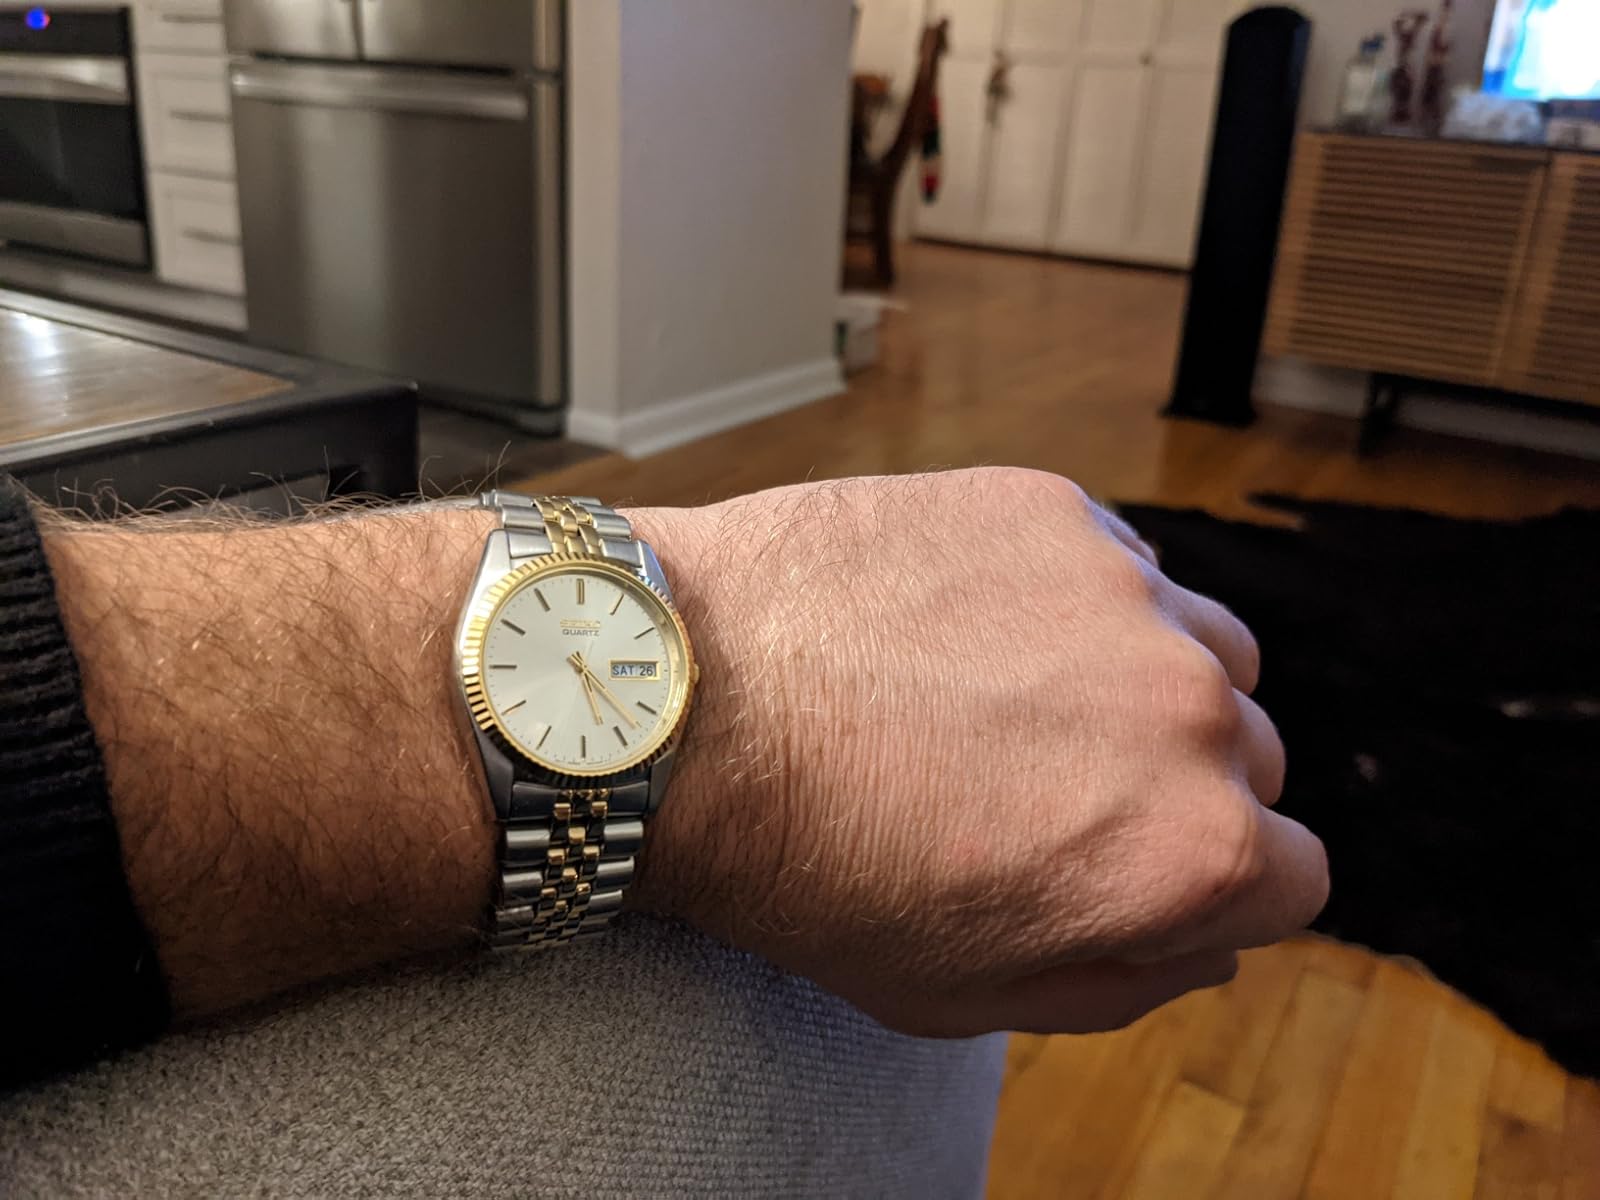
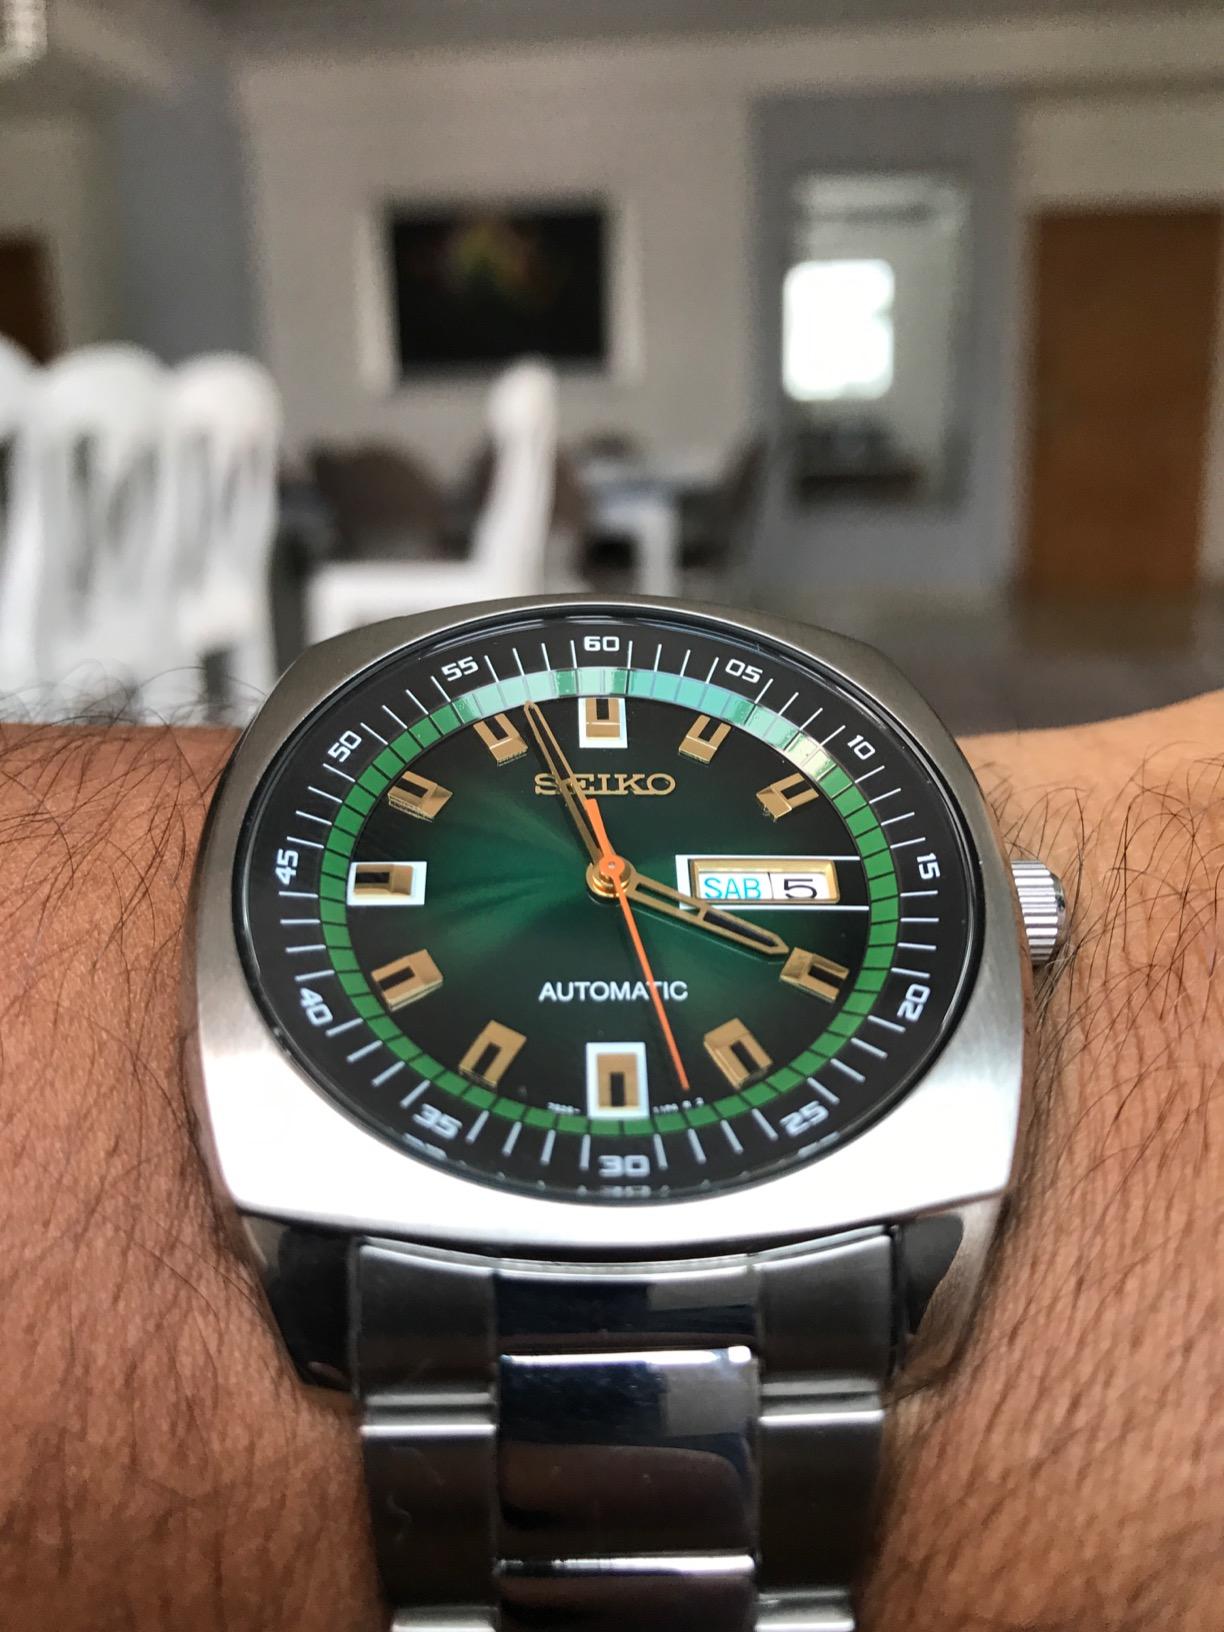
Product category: accessories_watch
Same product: no